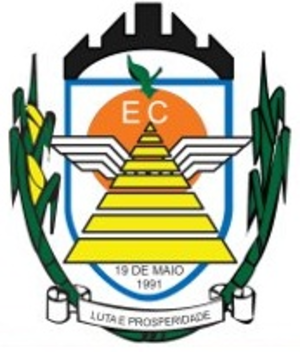
Engenheiro Coelho est une municipalité brésilienne de l'État de São Paulo et la Microrégion de Moji-Mirim.